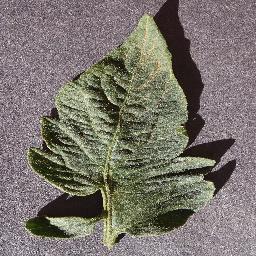
Label: Tomato___healthy